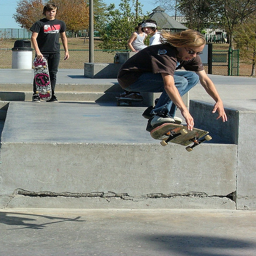
A man flying through the air while riding a skateboard.
A boy at a skate park performs a jump in front of others.
A skateboarder performing a trick on a stairwell.
a young man is skating outside in a park
a man on a skate board jumps a gap